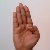
The image shows a hand gesture representing the letter 'B' in Indian Sign Language.